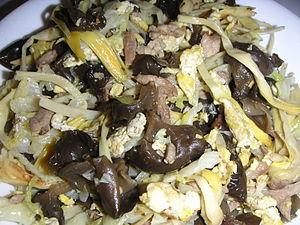
Afelia